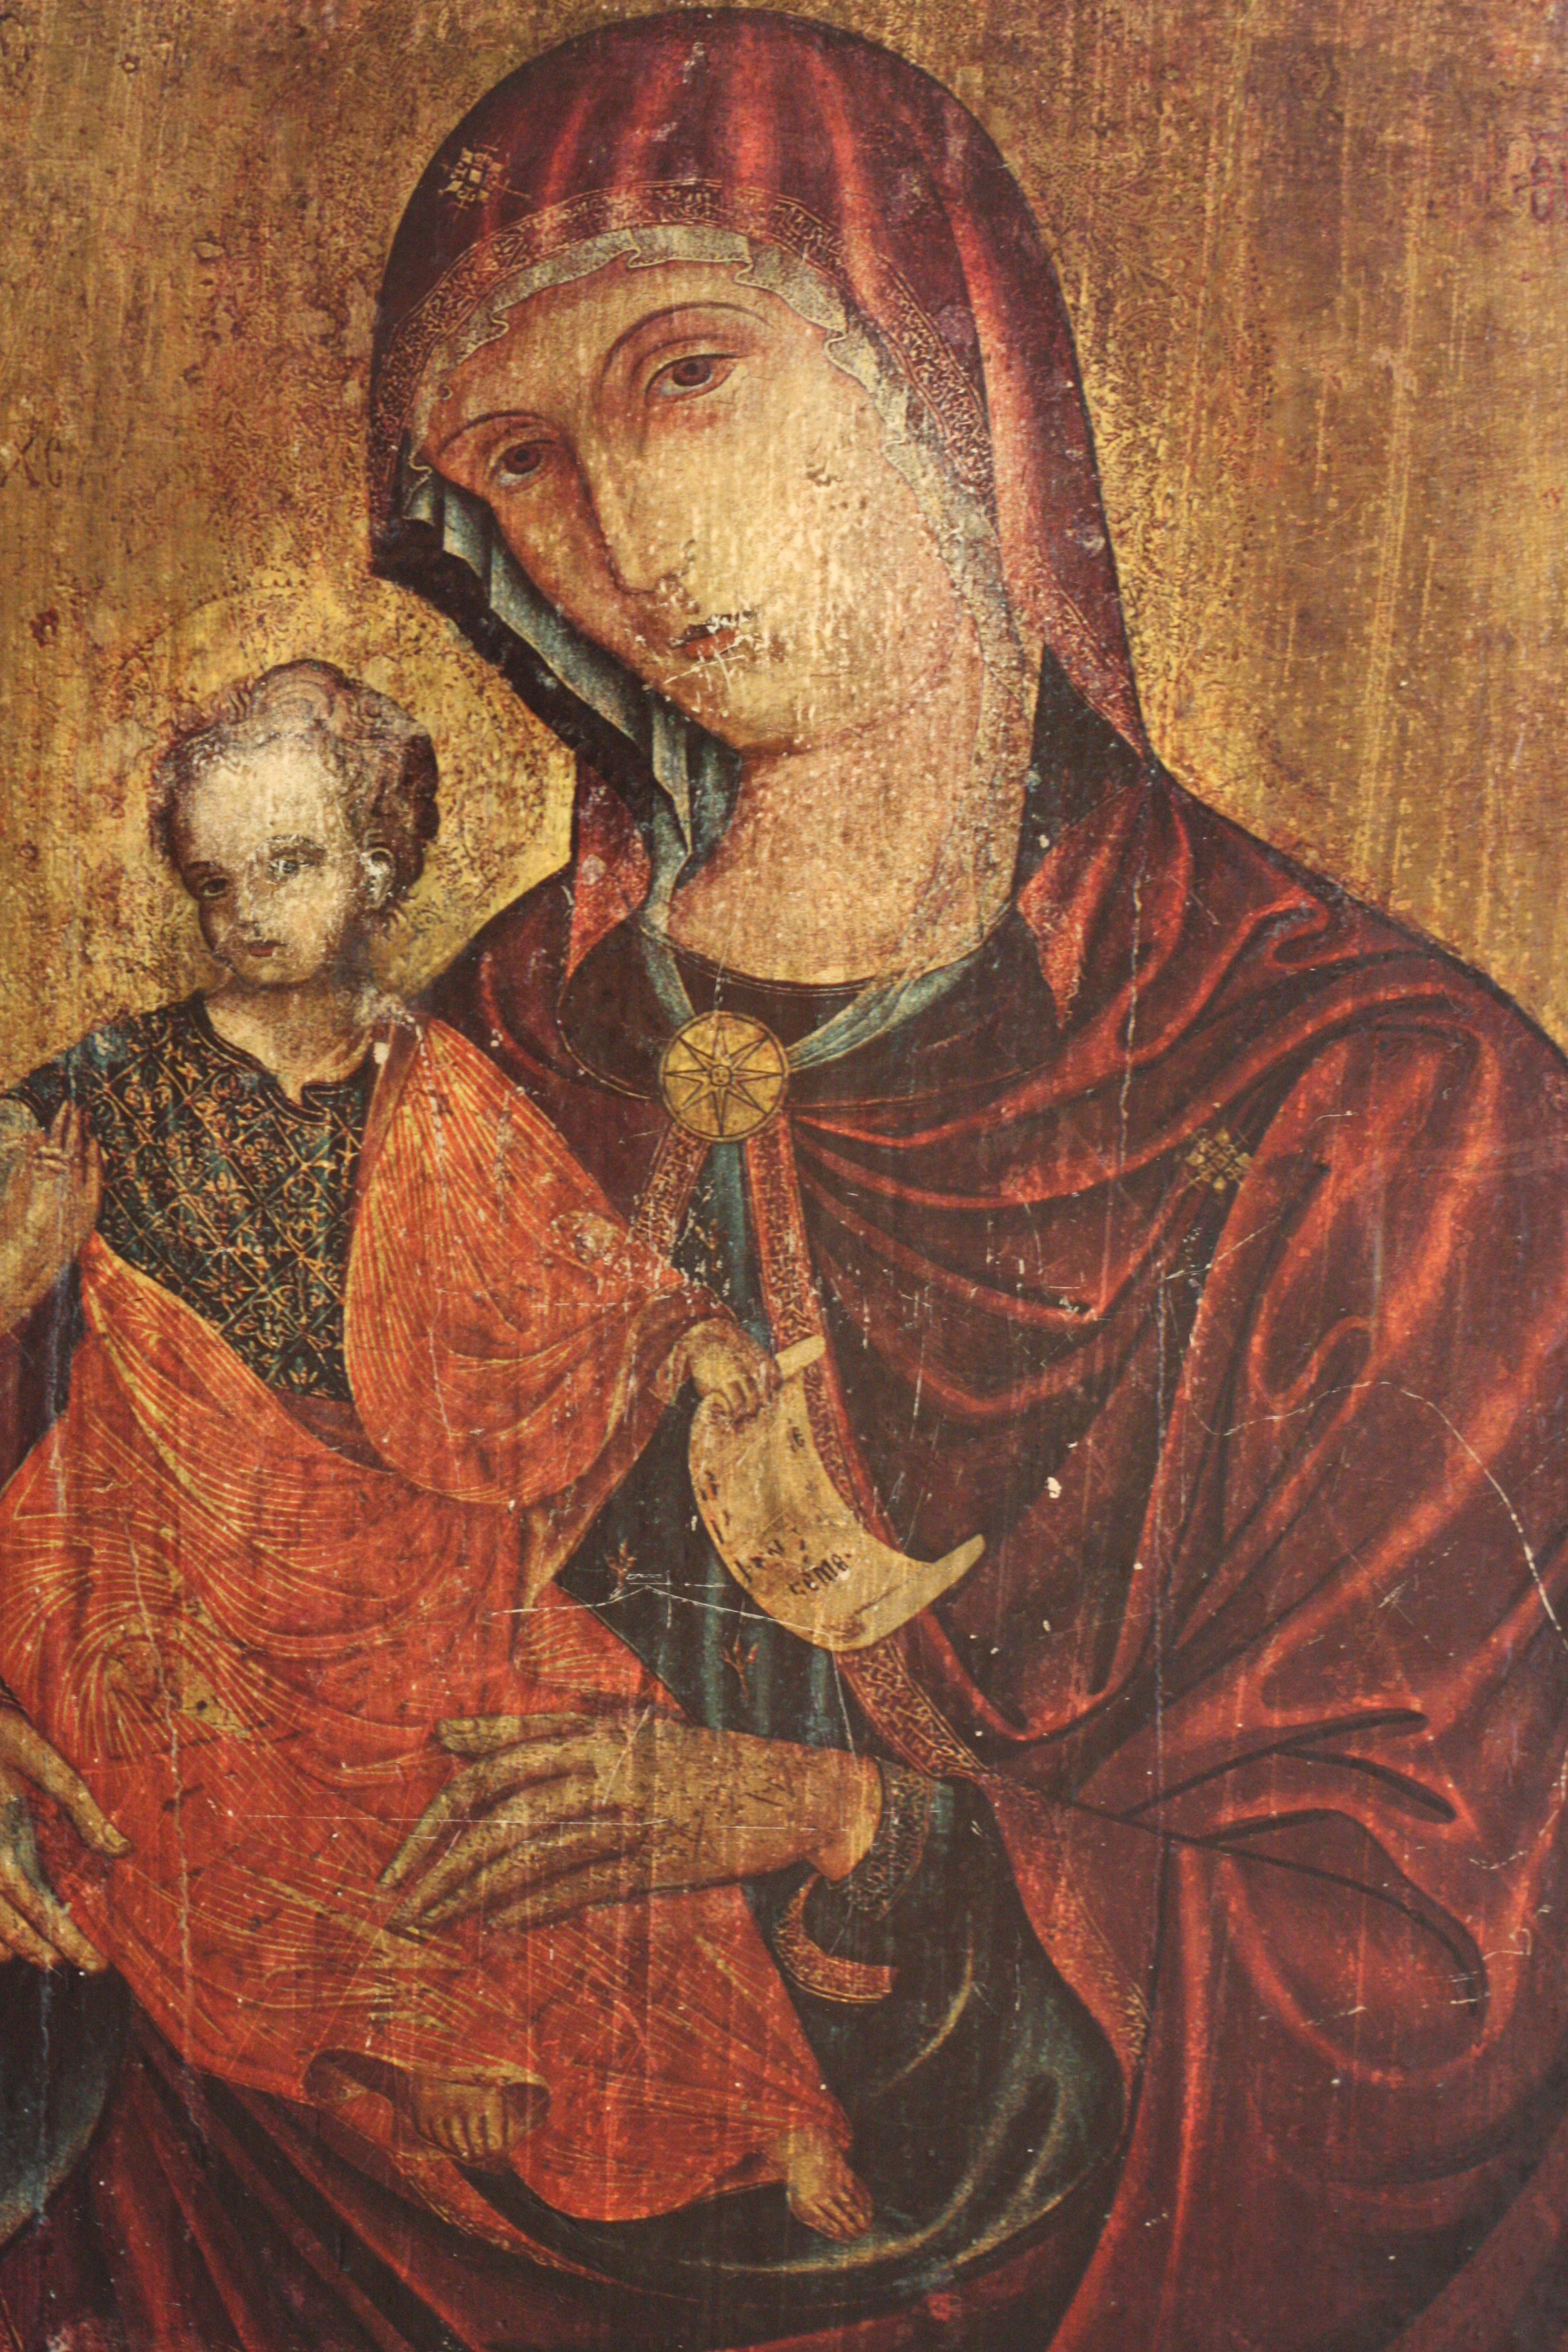
statue, portrait, child, painting, christ, art, mary, saint, maria, jesus, modern art, ancient history, baby jesus